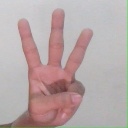
अक्षर: व